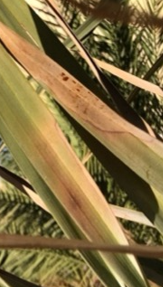
Label: Magnesium Deficiency